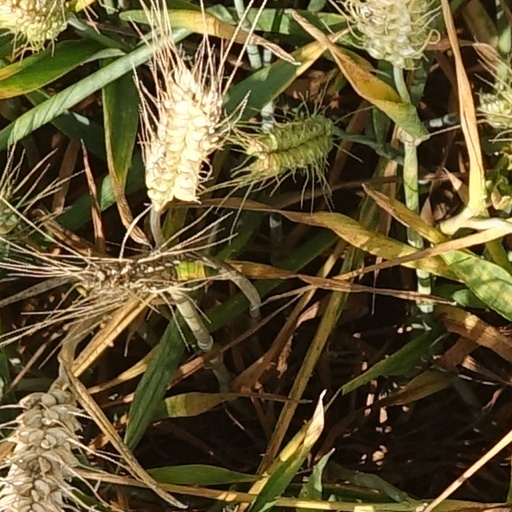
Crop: wheat